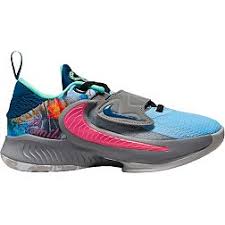
Label: Sneaker